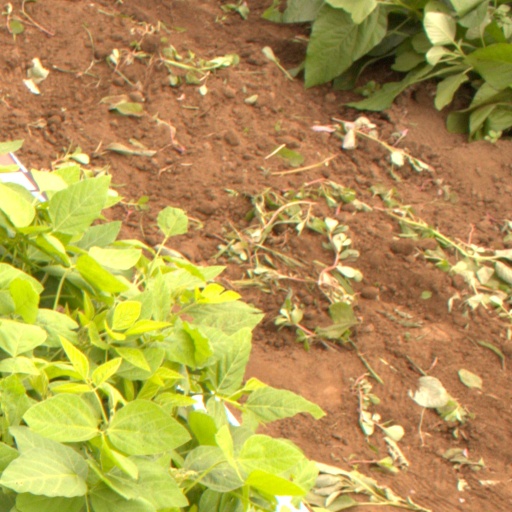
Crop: soybean